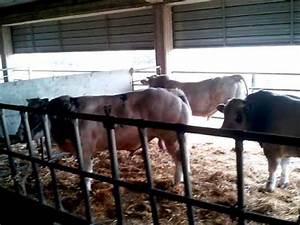
Label: cow